Lake Worth Beach, Florida

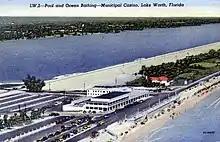
A postcard showing the shoebox-style Lake Worth Casino built following the 1947 hurricane

Although no military installations were located in Lake Worth, the presence of military bases and repair facilities in nearby towns led to a significant increase in the city's population during World War II, from 7,406 in 1940 to 10,615 about five years later. Development started again after World War II, especially due to the approval of the G.I. Bill, allowing new homes to become affordable. Many veterans who trained in South Florida also returned to the area, leading to a population boom. The city also saw a wave of immigrants, especially from Finland. These Finnish immigrants established three churches in Lake Worth to preserve their heritage while also benefiting the local economy, which returned to a state of stability in the post-war years.